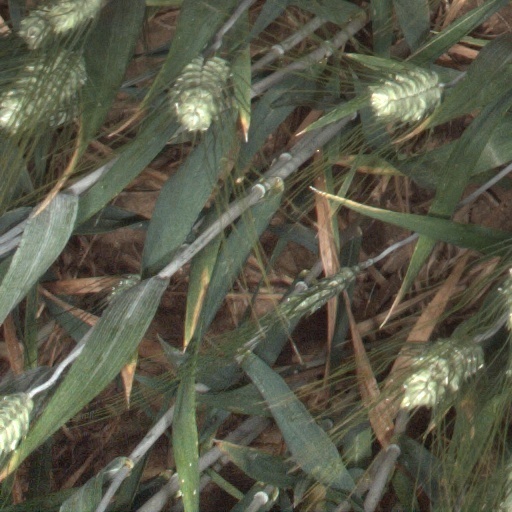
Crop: wheat